Harry C. Ransley

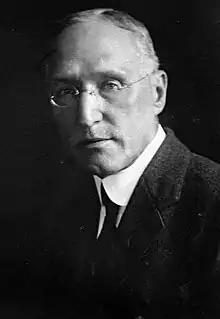

Harry Clay Ransley (February 5, 1863 – November 7, 1941) was a Republican member of the United States House of Representatives from Pennsylvania, serving eight terms from 1921 to 1937.